Ali Parvin

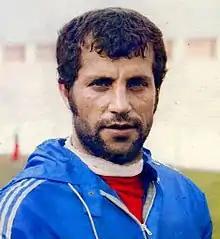
Parvin in the 1970s

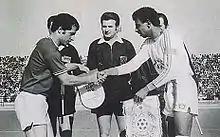
Parvin as captain of the Iran national football team in a match against Saudi Arabia

He was discovered whilst playing street football with the neighborhood club "Aref". After being scouted, he joined Alborz FC, the reserve team of "Kayan FC", where he would be called up quickly. Eventually, he made his way to Paykan F.C. and was one of the star players in the team in its short run in Iranian football. He moved to Persepolis FC as many other Paykan players did after the club was dissolved in 1970. After the Iranian Revolution and during the Iran–Iraq War, Parvin was instrumental in helping the Persepolis club survive. By the end of his playing career, he operated in a player/manager position. He retired from competitive football in 1988.